Boston Braves

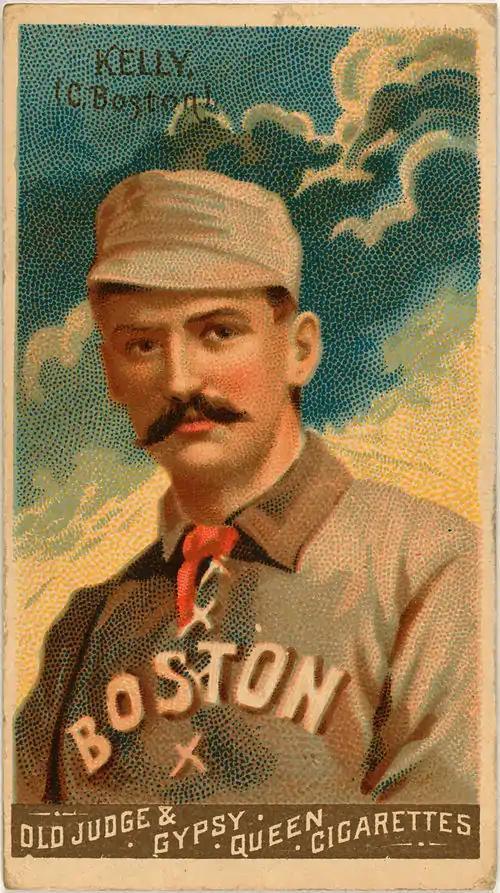
King Kelly cigarette card (Goodwin & Company, 1888)

Led by the Wright brothers, Barnes, and Spalding, the Red Stockings won four of the National Association's five championships. The team became one of the National League's charter franchises in 1876, sometimes called the "Red Caps" (as a new Cincinnati Red Stockings club was another charter member). Boston came to be called the Beaneaters by sportswriters in 1883, while retaining red as the team color.